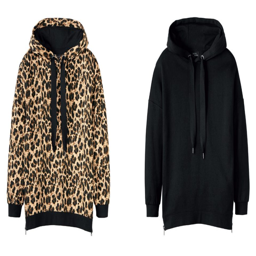
these cosy hoodies retail for £ 11.99